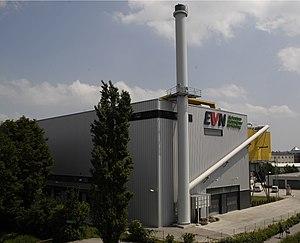
Un réseau de chaleur est une installation distribuant à plusieurs utilisateurs clients de la chaleur produite par une ou plusieurs chaufferie, via un ensemble de canalisations de transport de chaleur. La chaleur ainsi distribuée est principalement utilisée pour le chauffage des bâtiments et de l'eau chaude sanitaire ; certains réseaux fournissent également de la chaleur à usage industriel.